Stanley Industrial Alliance Stage

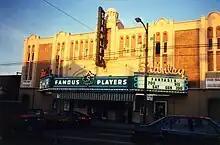
The Stanley Theatre with "for sale" signs in September 1991, shortly before its closure as a movie house

The Stanley often showed blockbusters. Some movies shown at the theatre through the years included "The Exorcist", "The Towering Inferno", "The Muppet Movie", "Apocalypse Now", "The Empire Strikes Back", "The Elephant Man", "Poltergeist", "The Right Stuff", "Indiana Jones and the Temple of Doom", "Top Gun", "Empire of the Sun", "Indiana Jones and the Last Crusade", and "Goodfellas".